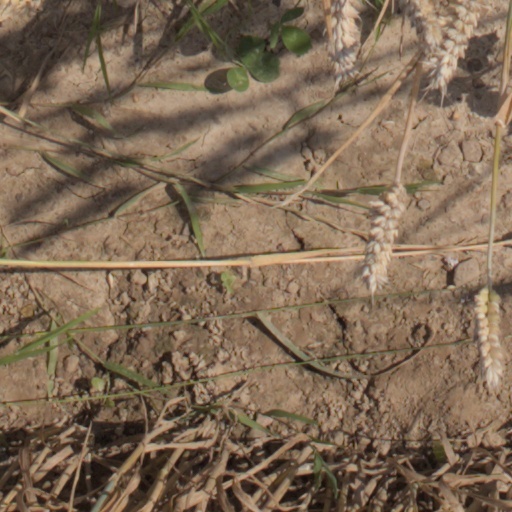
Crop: wheat